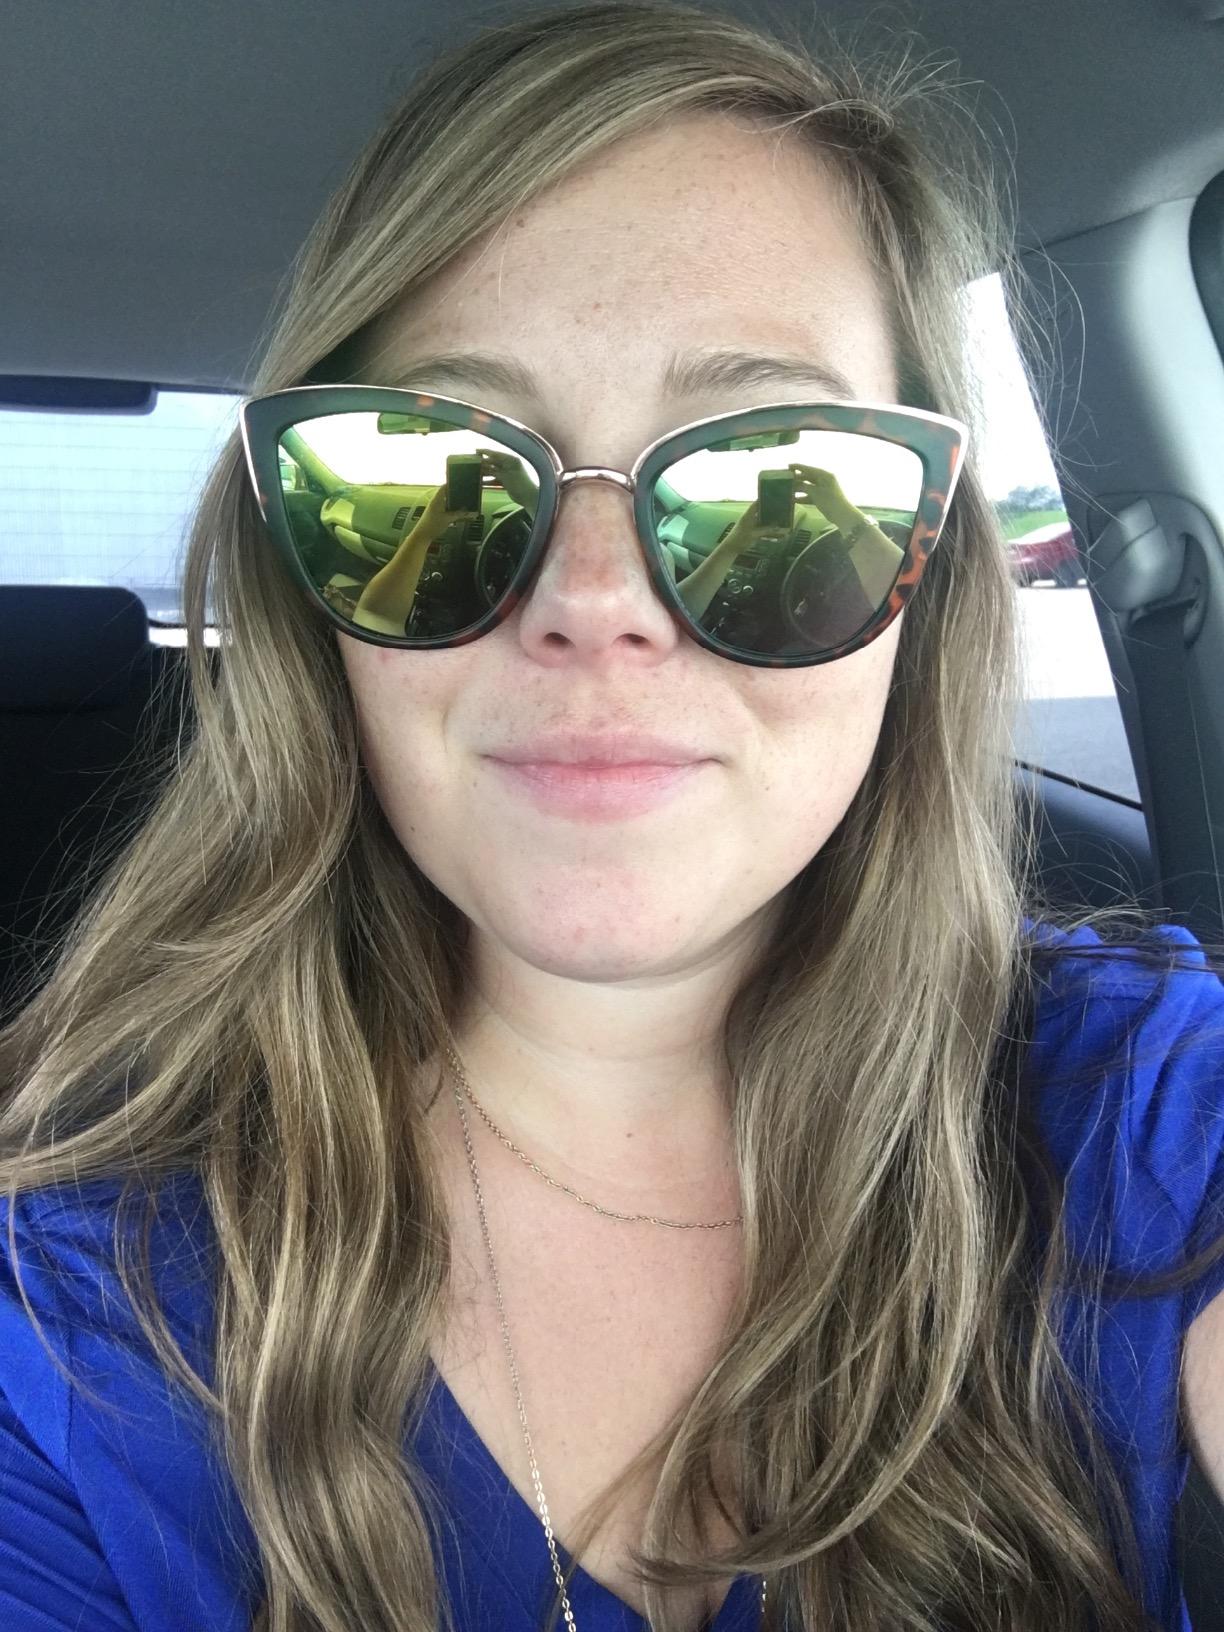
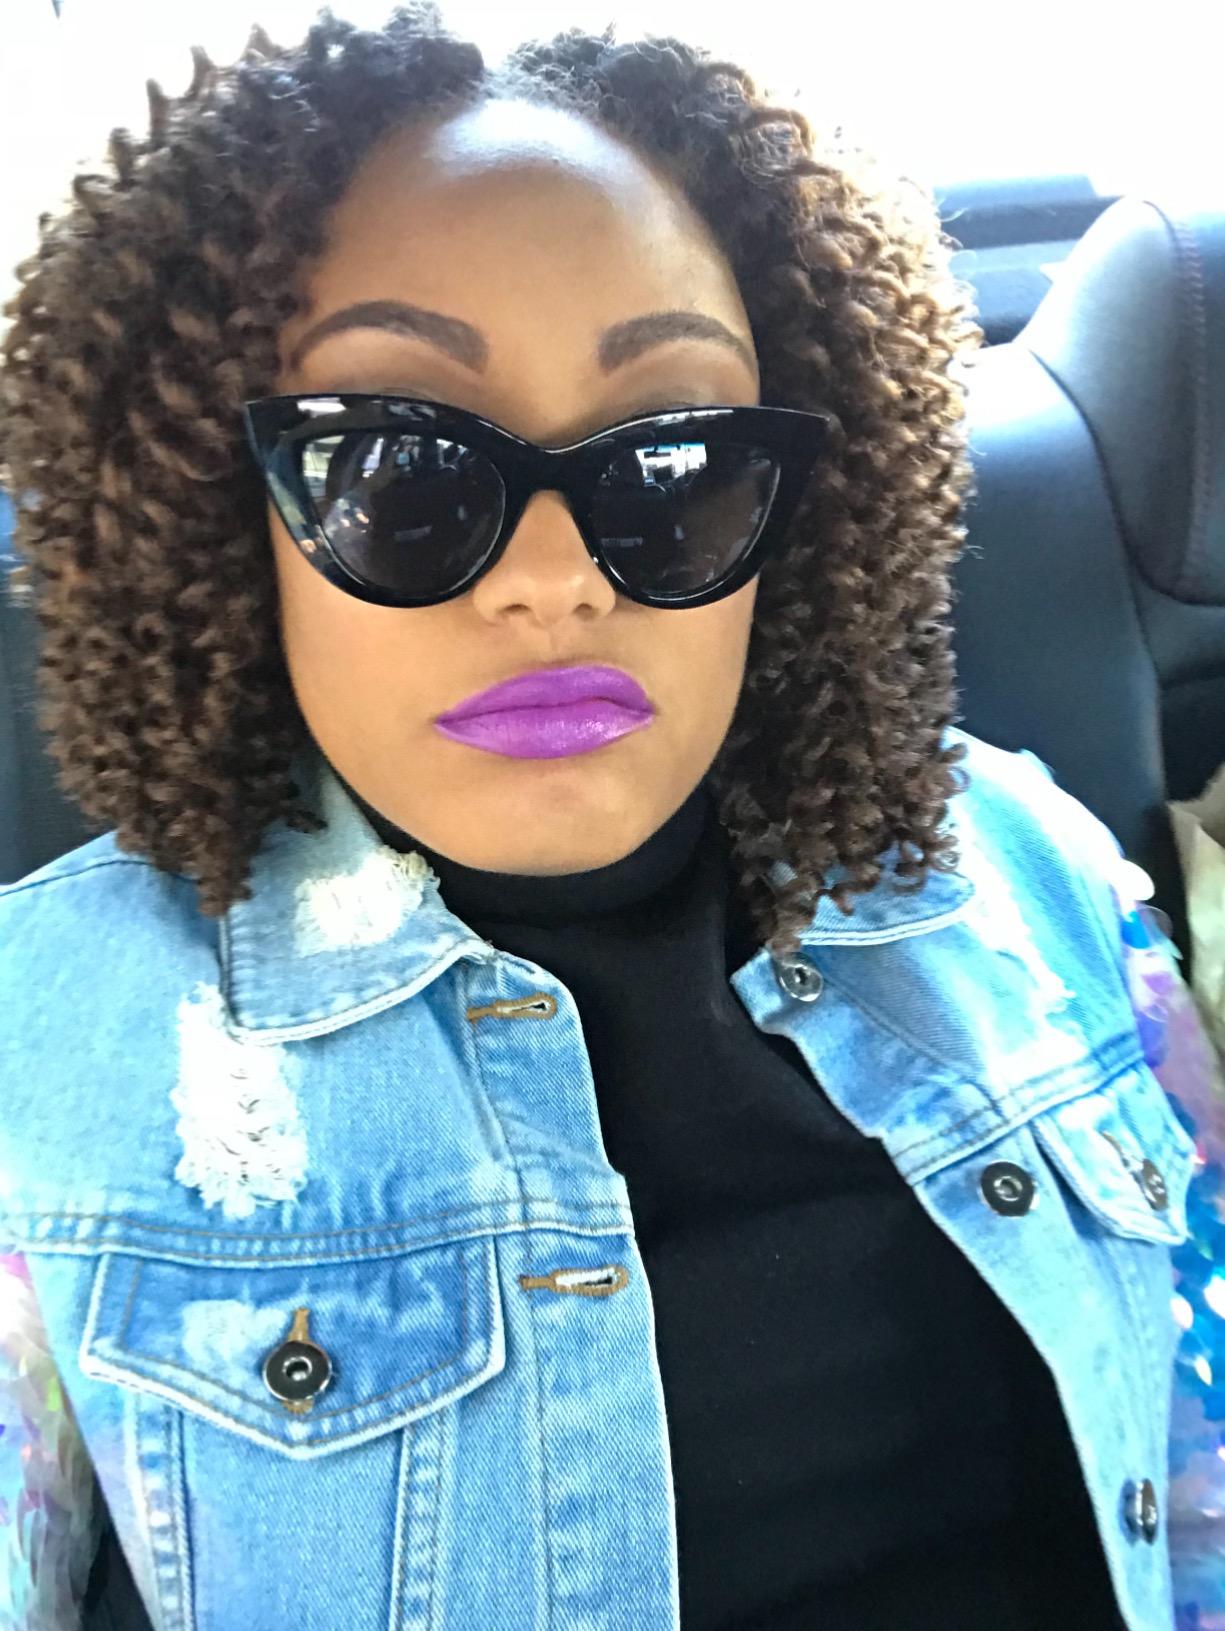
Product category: accessories_sunglasses
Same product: no